Soil liquefaction

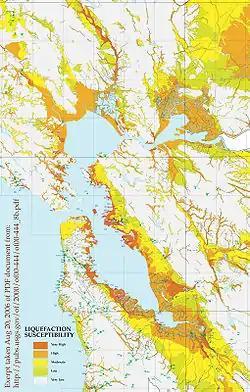
A liquefaction susceptibility map – excerpt of USGS map for the San Francisco Bay Area. Many areas of concern in this region are also densely urbanized.

Pressures generated during large earthquakes can force underground water and liquefied sand to the surface. This can be observed at the surface as effects known alternatively as "sand boils", "sand blows" or "sand volcanoes". Such earthquake ground deformations can be categorized as primary deformation if located on or close to the ruptured fault, or distributed deformation if located at considerable distance from the ruptured fault.